John Hardyng

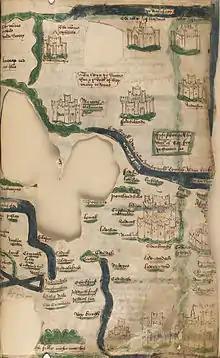
Manuscript map of Scotland by John Hardyng, 15th century

It is clear that Hardyng was well acquainted with Scotland, and James I is said to have offered him a bribe to surrender his papers. But most of the documents, which are still preserved in the Record Office, have been shown to be forgeries, and were probably manufactured by Hardyng himself.